Sha Na Na

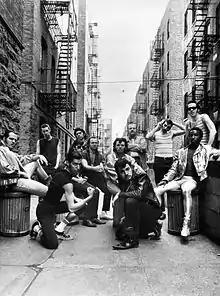
Sha Na Na in 1972

Sha Na Na was an American rock and roll and doo-wop revival group formed in 1969. The group performed a song-and-dance repertoire based on 1950s hit songs that both revived and parodied the music and the New York City street culture of the 1950s. After gaining initial fame for their performance at the Woodstock Music and Art Fair, made possible with help from their friend Jimi Hendrix, the group hosted "Sha Na Na", a syndicated variety series that ran from 1977 to 1981.